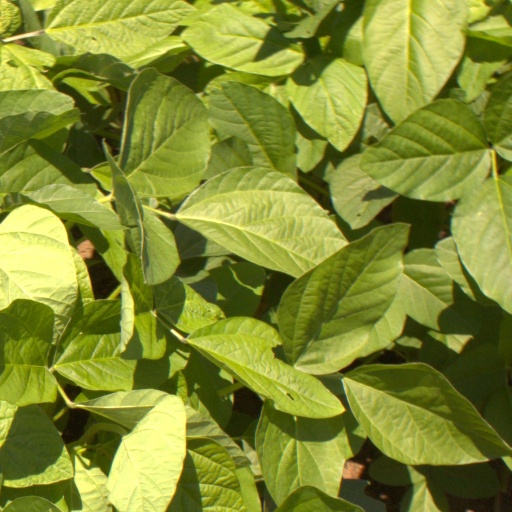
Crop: soybean